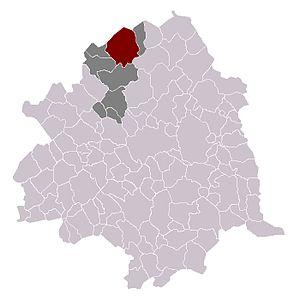
Comines dans son canton et son arrondissement
Comines est une commune française du département du Nord et de la région Hauts-de-France, située en Flandre romane. Elle est limitrophe de Comines en Belgique avec qui elle ne formait qu'un jusqu'en 1668, date à laquelle la partie au sud de la Lys devient française. Elle fait partie de la Métropole européenne de Lille.